Kyriakos Papadopoulos

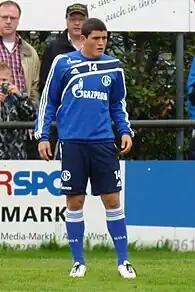
Papadopoulos training at Schalke 04 in 2010.

On 23 June 2010, German club Schalke 04 announced that they had signed Papadopoulos on a four-year deal, keeping him until 2014. On 21 August 2010, Papadopoulos made his Bundesliga debut for the club in a 2–1 loss against Hamburger SV. On 25 August 2011, in the qualification round of the UEFA Europa League, he scored his first goal for Schalke in a 6–1 win over HJK Helsinki. On 1 December, in a group stage game in the Europa League, Papadopoulos scored the opening goal in a 2–1 win over Steaua București. On 17 December, Papadopoulos scored his first goal in the Bundesliga in a 5–0 win over Werder Bremen and scored the next game on 21 January 2012 in a 3–1 win over VfB Stuttgart. Since joining Schalke from Olympiacos, Papadopoulos has played in over 70 matches in all competitions, scoring five goals and has ultimately gathered respect and praise from all over Europe due to his tenacious and skillful defending considering his young age.